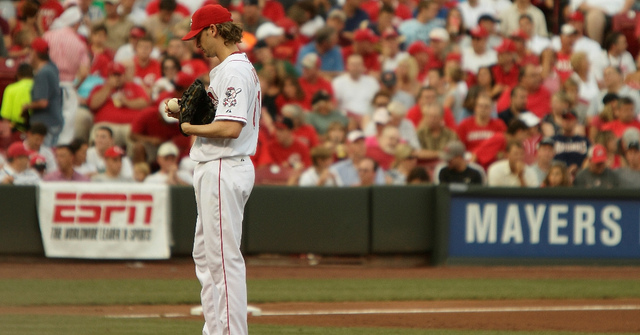
cầu thủ bóng chày đeo găng tay đang cầm bóng đứng trên sân trong trận